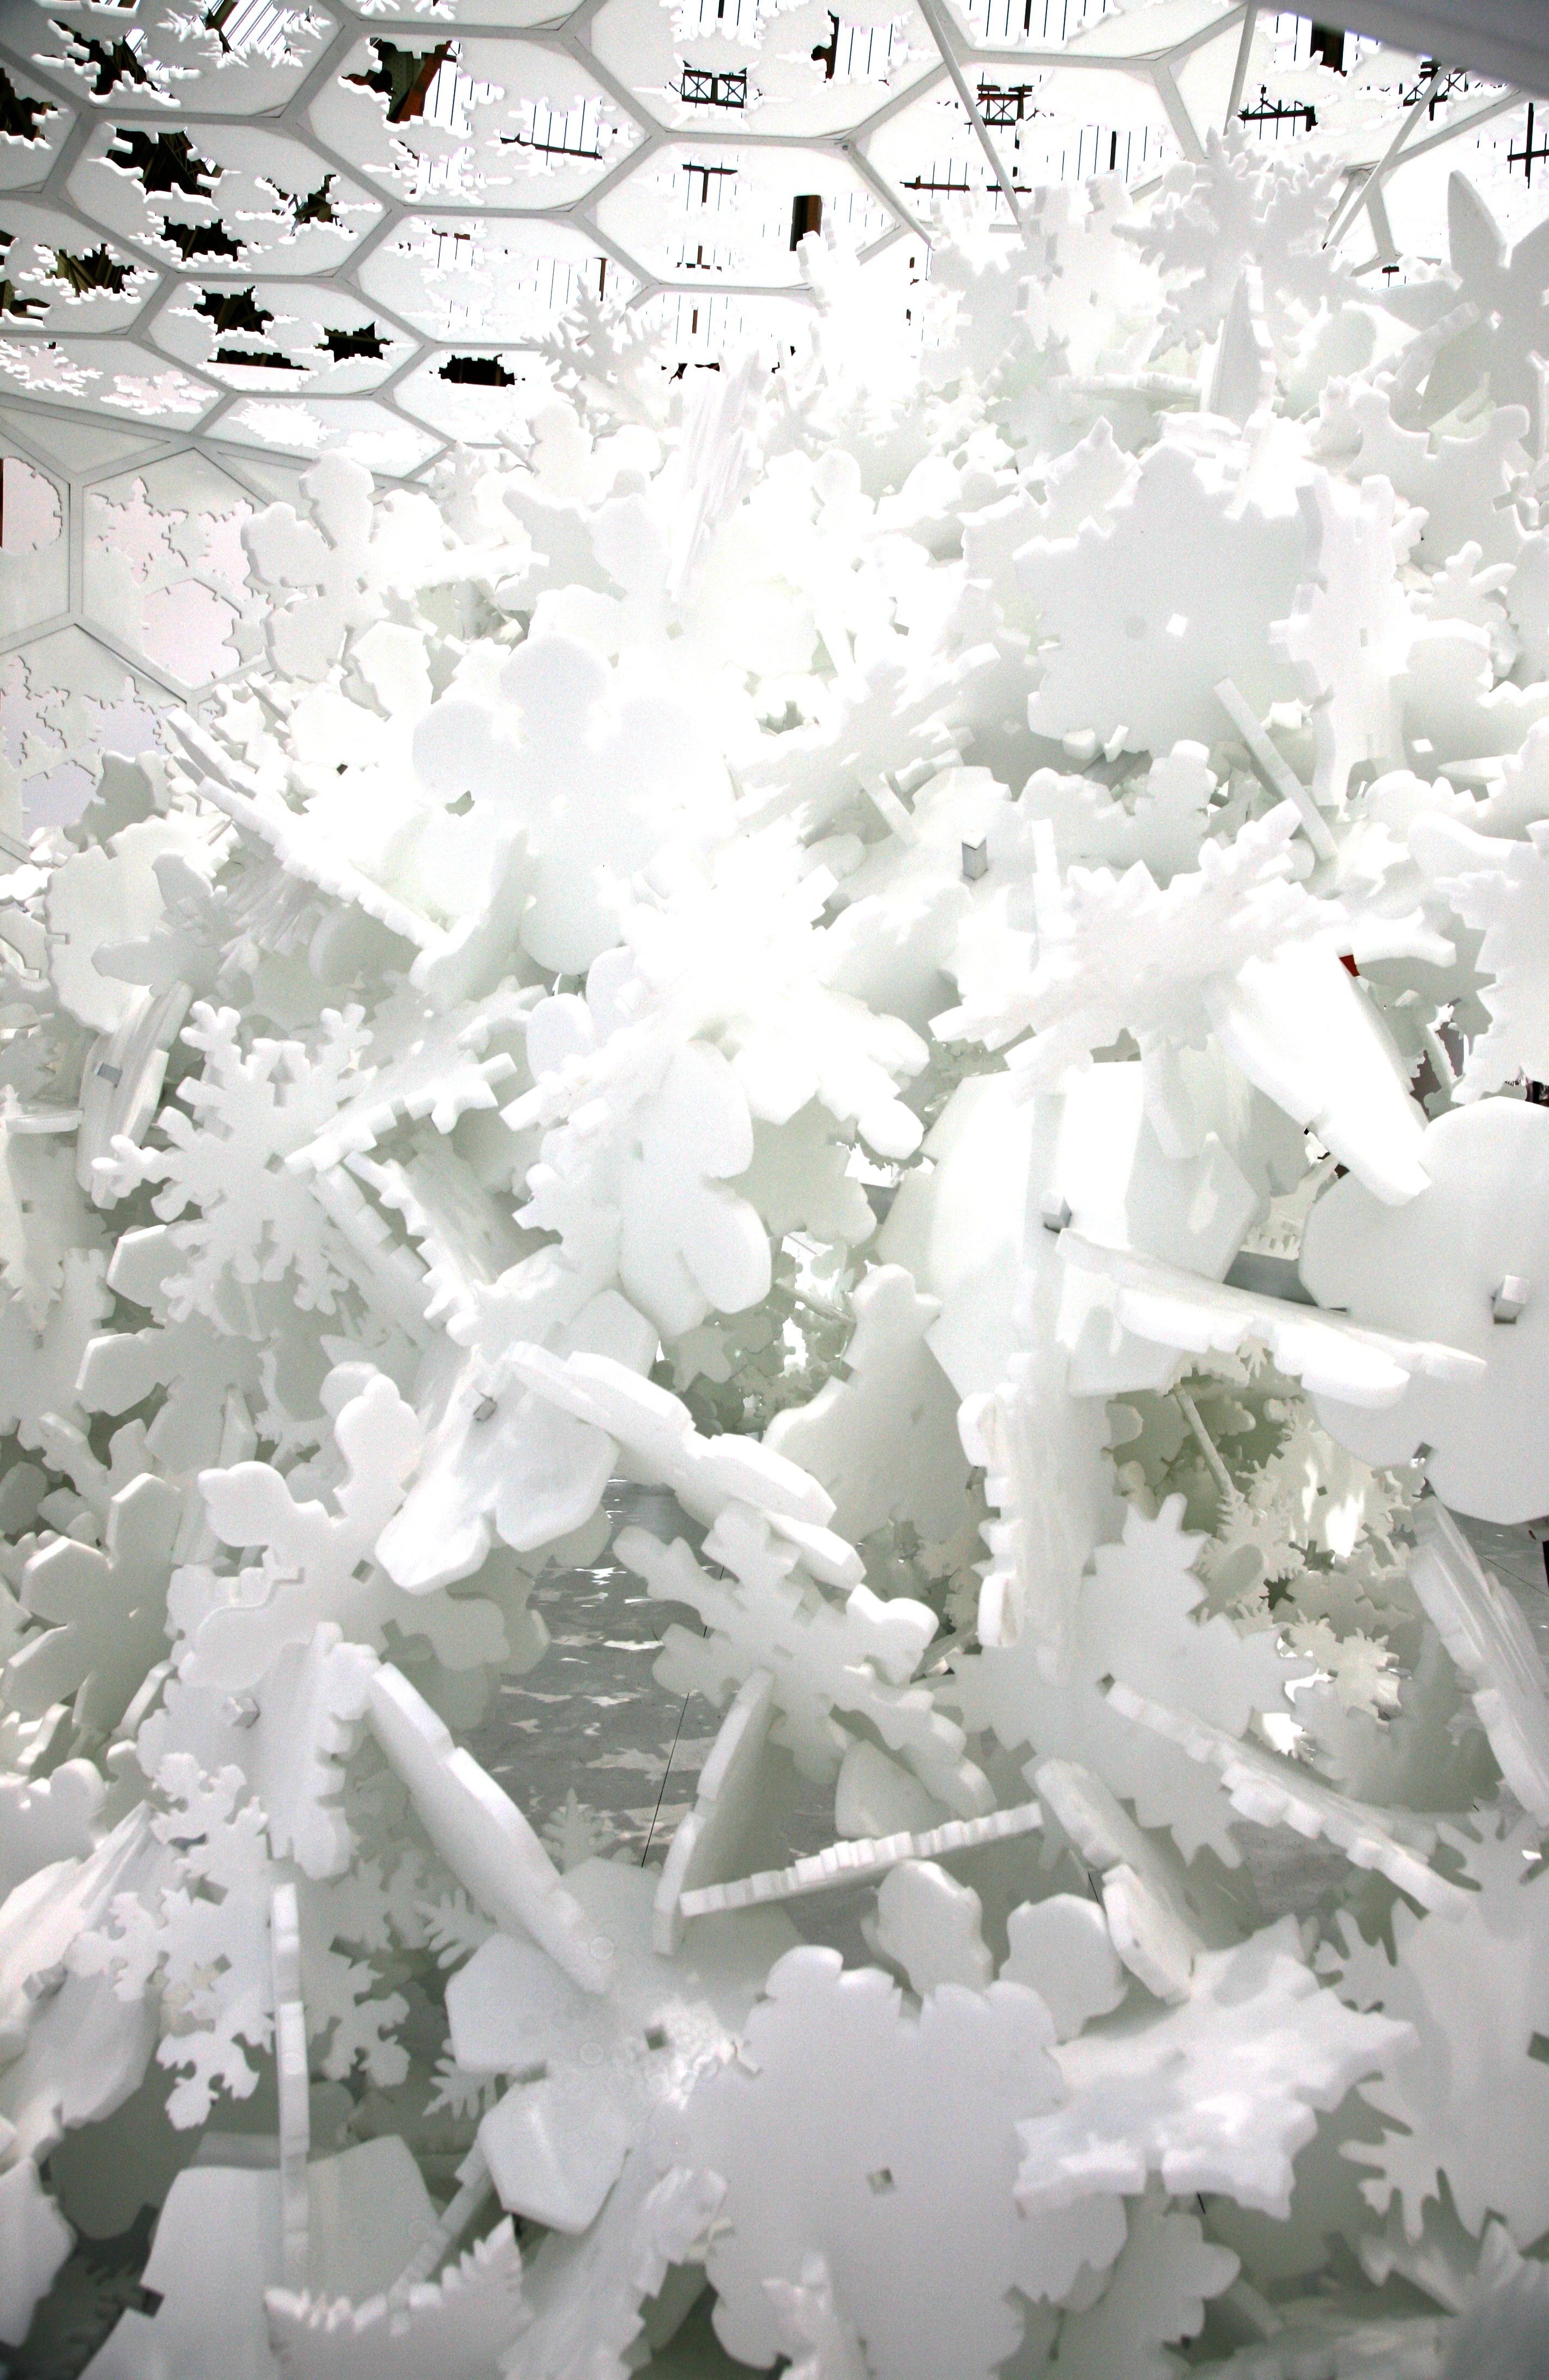
branch, snow, winter, structure, white, flower, petal, frost, paris, ice, weather, season, art, palais, neige, installation, freezing, grandpalais, nef, forcedelart, architecturedufer, legentilgar on